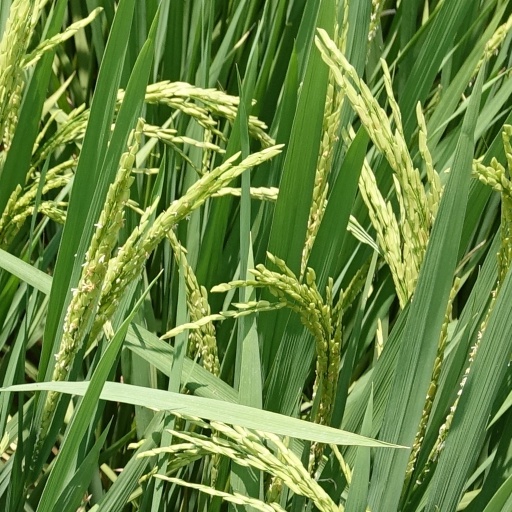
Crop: rice